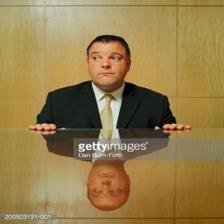
Image emotion (VAD): valence: -0.2, arousal: 0.0, dominance: -0.2
Candidate emotion words:
arrogant — valence: -0.77, arousal: 0.51, dominance: 0.16
kindred — valence: 0.52, arousal: -0.164, dominance: 0.034
contented — valence: 0.714, arousal: 0.224, dominance: 0.492
rattled — valence: -0.292, arousal: 0.282, dominance: -0.34
Best matching emotion: rattled